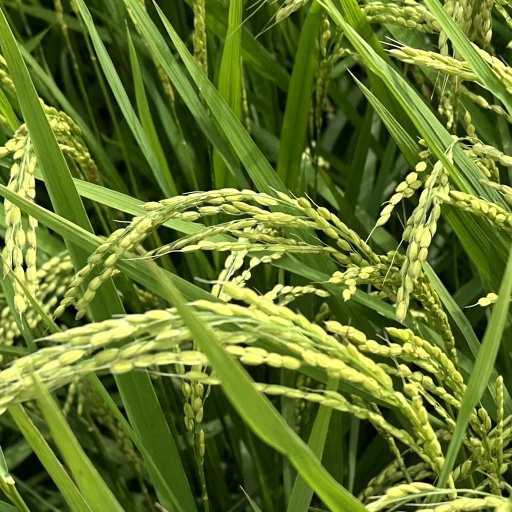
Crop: rice